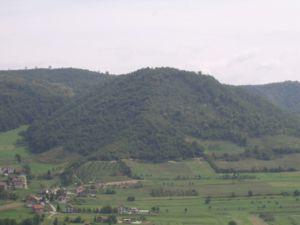
Les « pyramides de Bosnie », ou « pyramides bosniennes » ou encore « pyramides bosniaques », sont un groupe de flatirons — formations géologiques naturelles présentant une face plate en forme de semelle de fer à repasser — situées près de la ville de Visoko, au nord-ouest de Sarajevo. Une de ces pyramides, la « colline de Visočica », haute de 213 mètres et ancien centre de la capitale médiévale bosnienne Visoko, a fait l'objet, en octobre 2005, sous l'appellation de « pyramide du soleil » que lui a donnée son inventeur, d'une campagne médiatique la présentant comme la plus ancienne des pyramides édifiées de main d'homme.